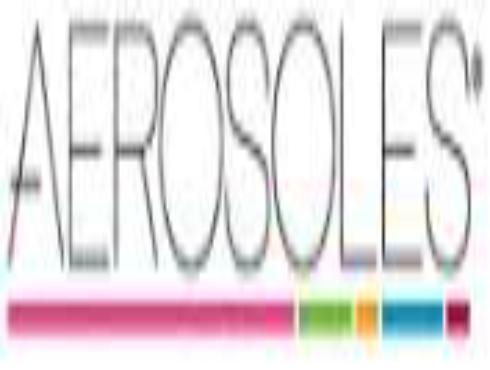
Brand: Aerosoles
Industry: Clothes